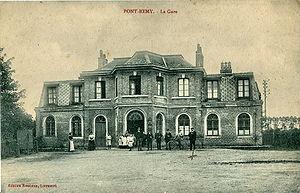
La gare de Pont-Remy est une gare ferroviaire française de la ligne de Longueau à Boulogne-Ville, située sur le territoire de la commune de Pont-Remy, dans le département de la Somme, en région Hauts-de-France.
Pont-Remy est une commune française située dans le département de la Somme en région Hauts-de-France.